List of Merlin characters

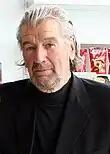
Clive Russell

Aredian (portrayed by Charles Dance) was a freelance sorcerer hunter nicknamed 'The Witchfinder'. In the second-season episode, "The Witchfinder", Uther hired Aredian to search Camelot for sorcerers after a smoke manipulation spell performed by Merlin was witnessed and reported by a citizen. After interrogating several people, Aredian accuses Merlin of sorcery. In a subsequent search of Gaius' workshop, an enchanted bracelet was found and taken as evidence of Merlin's guilt. Trying to protect Merlin, Gaius claimed ownership of the bracelet, which resulted in Gaius being taken into custody and Merlin being released.